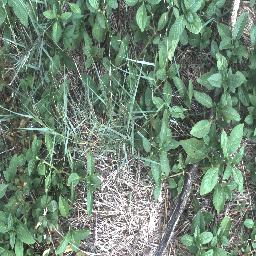
Label: negative